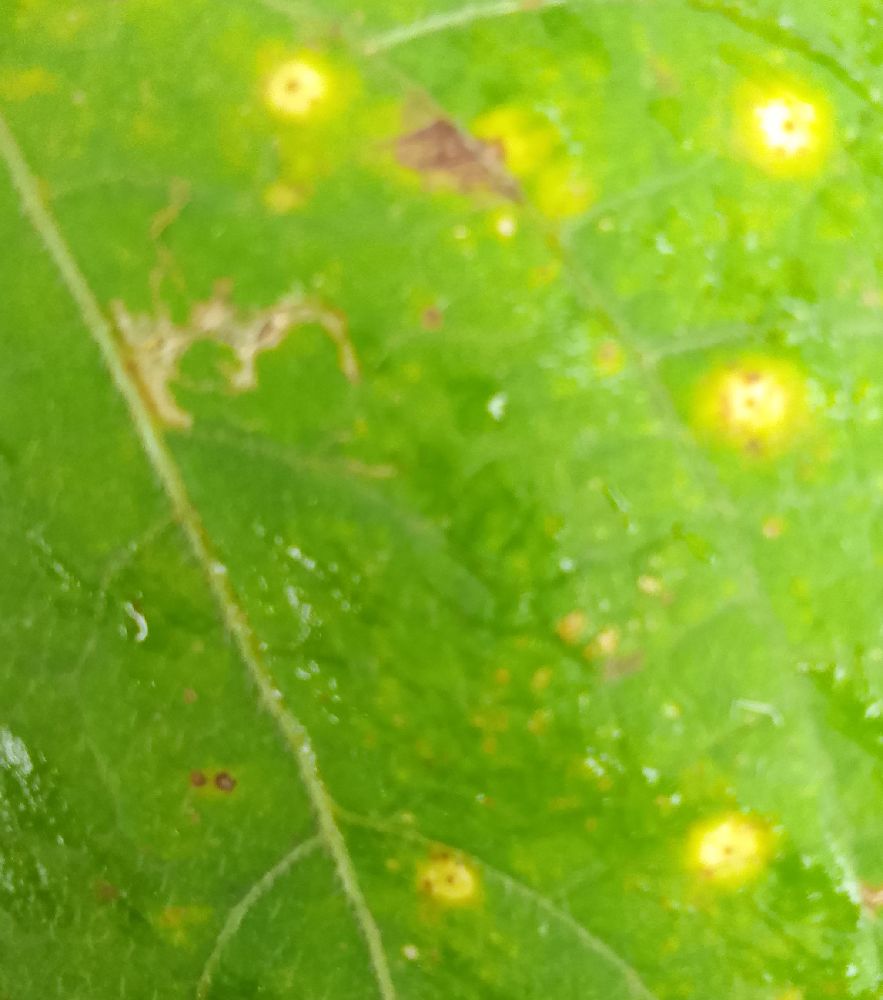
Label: rust